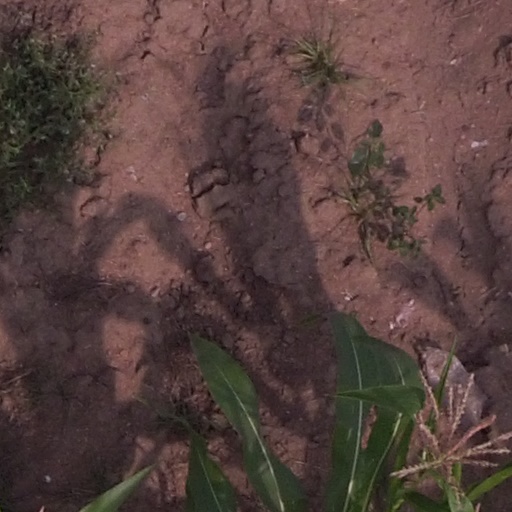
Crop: maize; corn